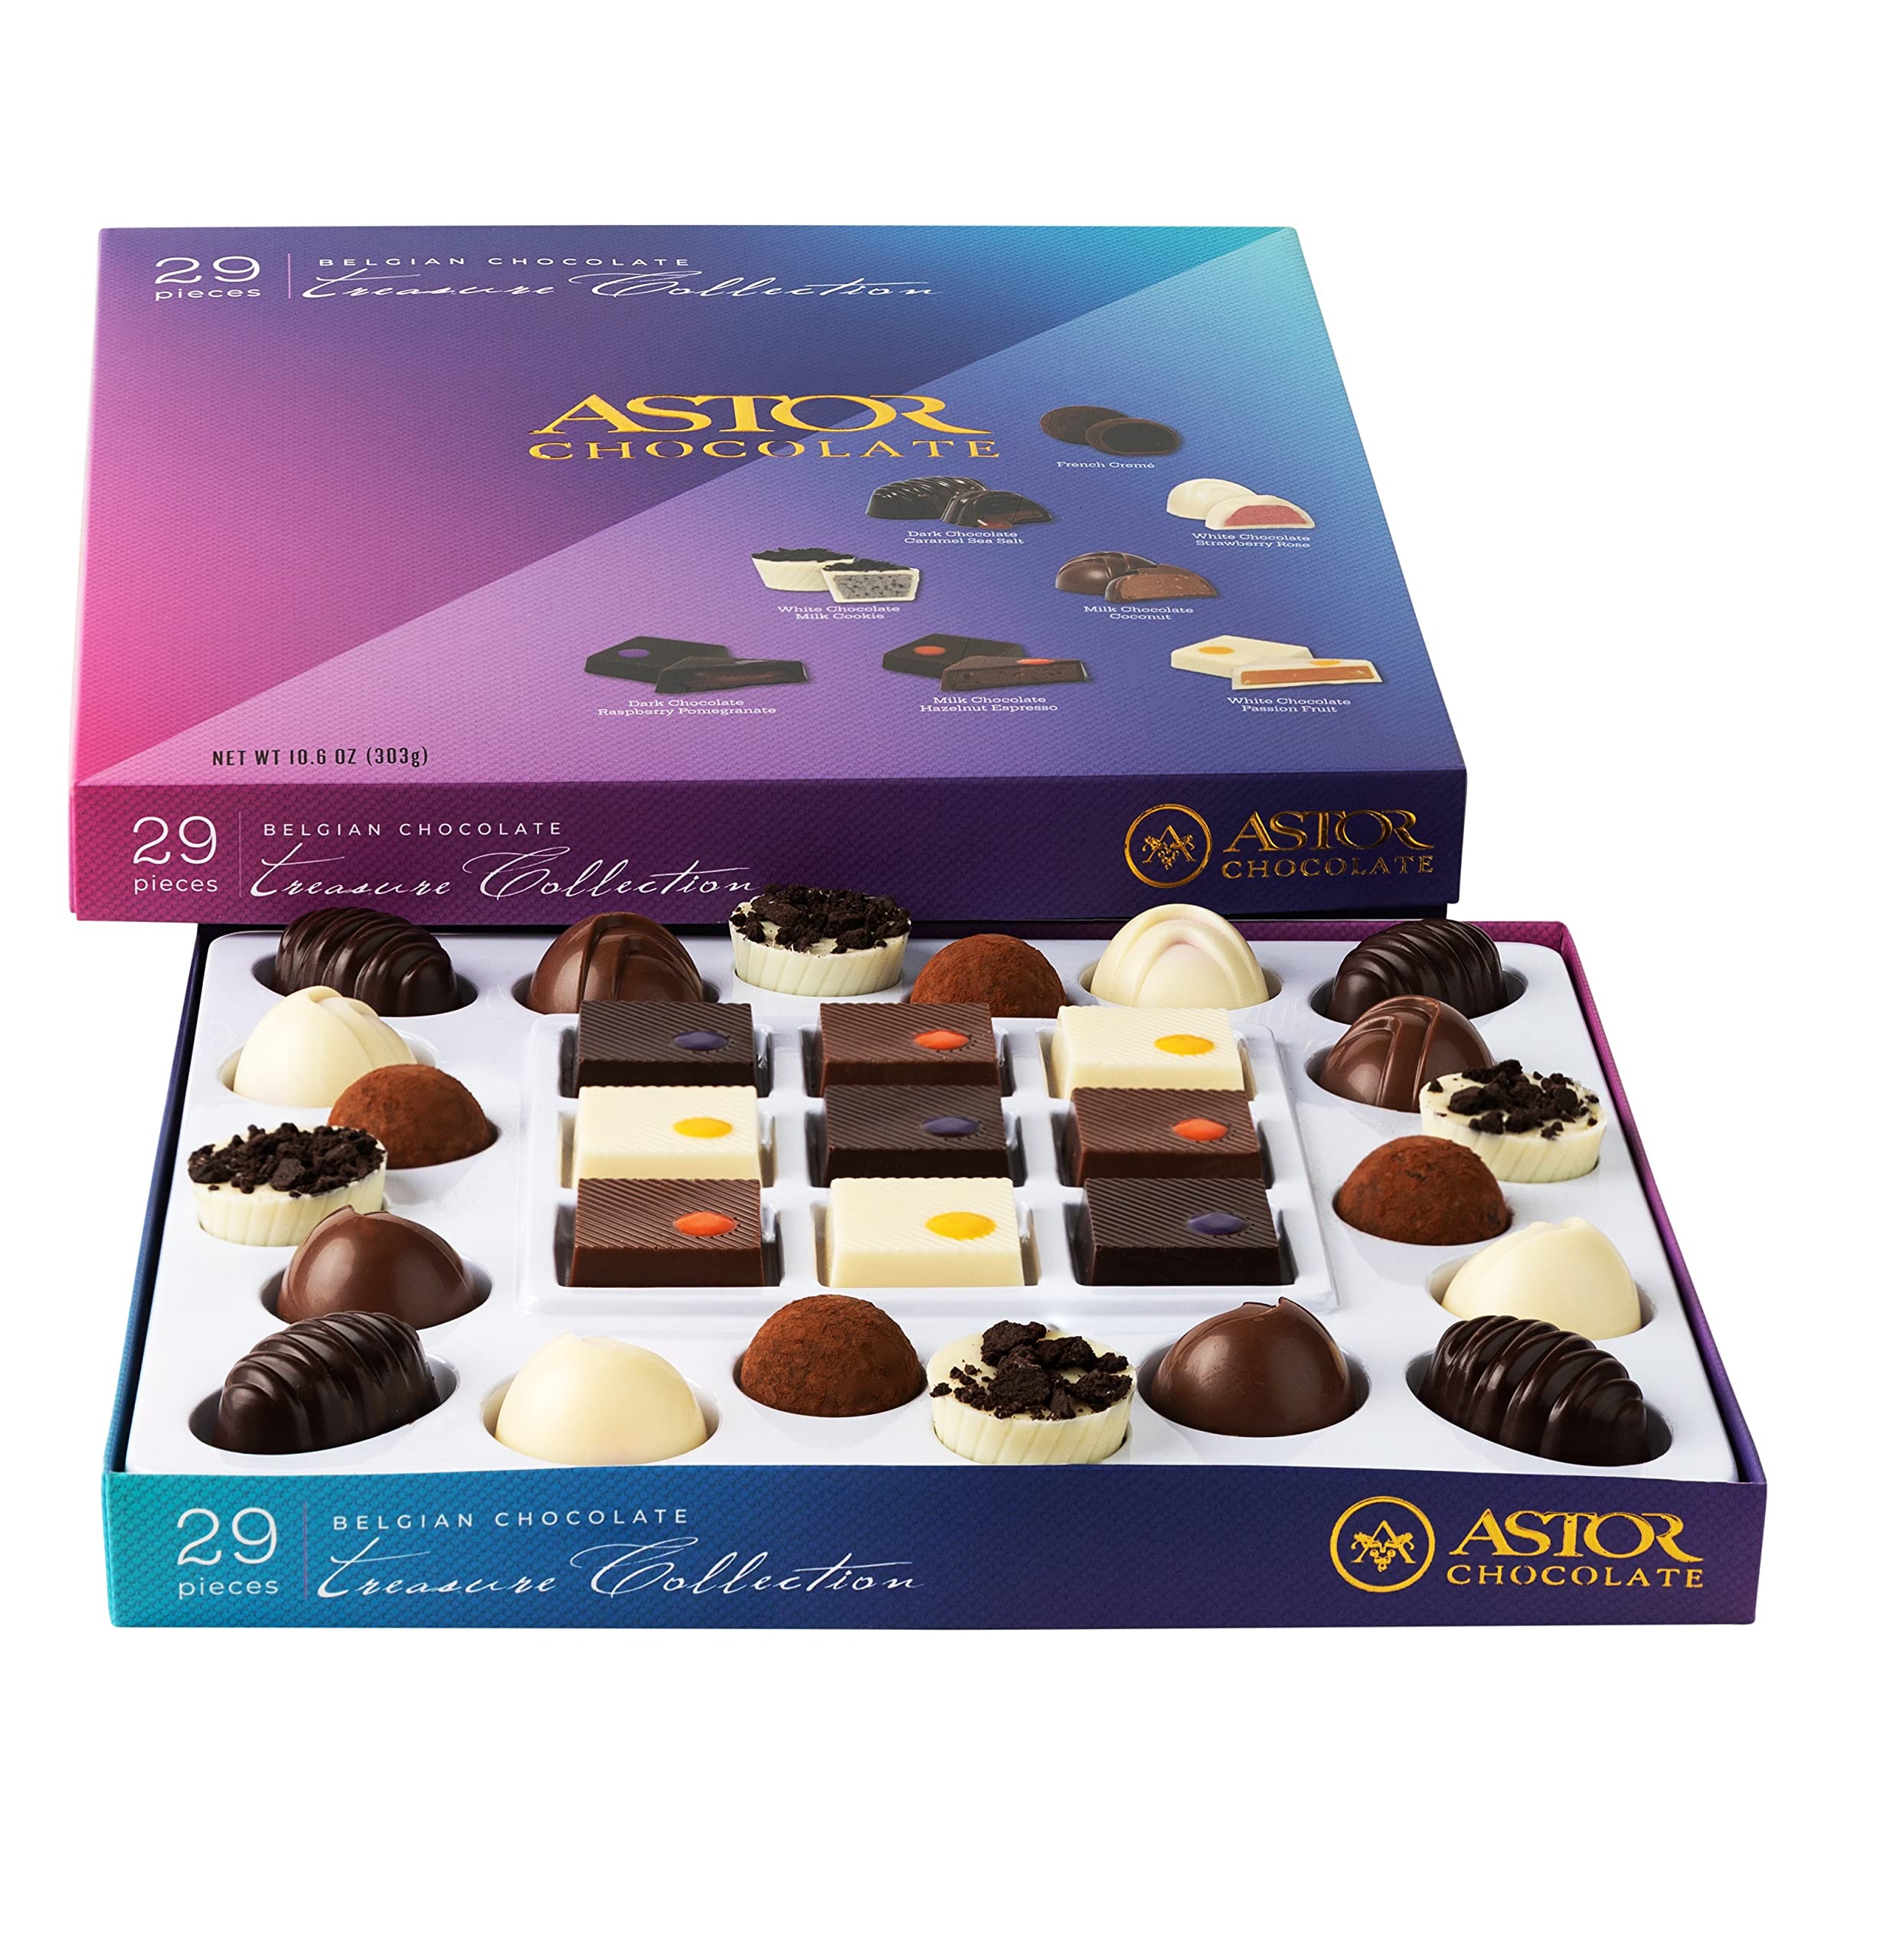
Item Name: Gourmet Chocolate Truffles Gift Box, Astor Chocolate Treats Collection, 29 Assorted Belgian Chocolate Candy Gifts for for Her and Him with 8 Delectable Flavors, Kosher
Bullet Point 1: PREMIUM RICH BELGIAN CHOCOLATES: Our delicious gourmet artisanal chocolate confections, bars, squares & tablets are made in the USA with quality imported Belgian chocolate. From rich dark to creamy milk chocolate each sweet & treat is made with love & care and shipped fresh right to your door! Luxury delivered!
Bullet Point 2: TRY ALL 8 DELICIOUS FLAVORS: This collection features 15 truffles in 8 decadent flavors including: Dark French Crème, White Cookies n Crème, Dark Caramel Sea Salt, Milk Coconut, White Strawberry Rose, Dark Raspberry Pomegranate, Milk Hazelnut Espresso and White Passionfruit.
Bullet Point 3: GIVE THE GIFT YOU’D LOVE TO RECEIVE: Need a present for that special someone on your list? Mouth-watering Belgian truffles are a delicious way to show him, her, Mom, Dad, Grandma, Grandpa, friend, husband, wife, Boyfriend, girlfriend, spouse, and coworker or loved one that you care. In a beautifully designed box and filled with delicious chocolate, this will get you that thank you call!
Bullet Point 4: GIFTING IN JUST TWO CLICKS: Gifting has never been easier for gifts sent across the country, delivered next-day, in many cases. Sturdy gift boxes, shrink wrapped for safety and freshness will protect your chocolate to ensure its’ safe and fresh arrival. Why send candy, popcorn, pretzels, or cookies when everyone prefers chocolates, especially boxed with its’ gorgeous design that is sure to WOW.
Bullet Point 5: EXCEPTIONAL QUALITY INSIDE & OUT: Our premium Belgian chocolate is made in a manufacturing facility with the highest safety and quality standards. RECOGNIZED BY THE SAFE QUALITY FOOD INSTITUTE AS A LEVEL 3 CERTIFIED FACILITY. We are a third generation family owned business and want you to be satisfied with the product you receive! We want your birthdays & holidays to shine – from Thanksgiving to Valentine’s Day!
Product Description: Gourmet Chocolate Truffles Valentines Gift Box, Treats Collection, 29 Assorted Belgian Chocolate Gifts for Valentine's Day Candy For Her and Him with 8 Delectable Flavors, Kosher
Value: 29.0
Unit: Count

Price: 31.495